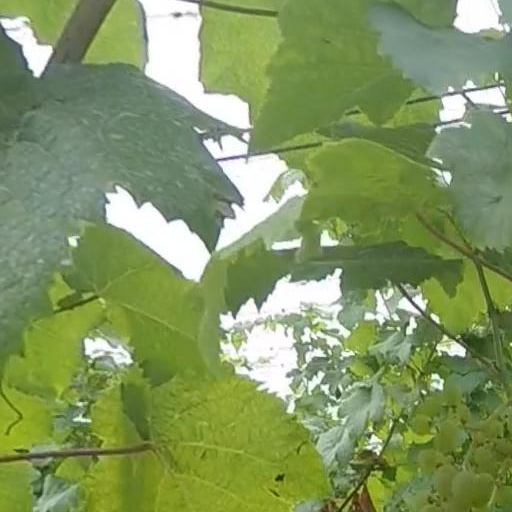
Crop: grape